Lluis Torner

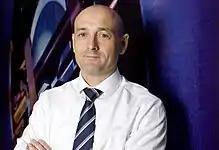
Image of Lluis Torner

Lluis Torner i Sabata (born in 1961) is a physicist. He founded and lead ICFO from 2002 to 2024 in Barcelona, Catalonia (Spain). He is the recipient of the Leadership Award of the Optical Society of America, the Monturiol Medal, Gold Medal of the City of Barcelona, the Creu de Sant Jordi of the Government of Catalonia and the 2016 National Research prize of Catalonia.